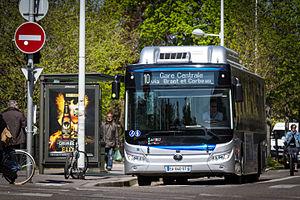
Strasbourg CTS ligne 10 essai bus électrique Yutong 20 avril 2016
La Compagnie des transports strasbourgeois est une société publique locale, fondée en 1877 à Strasbourg. Elle a pour objectif l'exploitation du réseau de transports en commun de voyageurs sur le territoire de l'Eurométropole de Strasbourg.